Electoral district of Buninyong

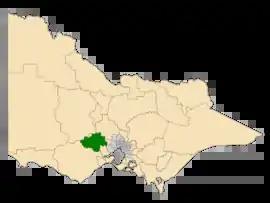
Location of Buninyong (dark green) in Victoria

The electoral district of Buninyong was an electoral district of the Victorian Legislative Assembly in Australia. It was created in the redistribution of electoral boundaries in 2013, and came into effect at the 2014 state election.